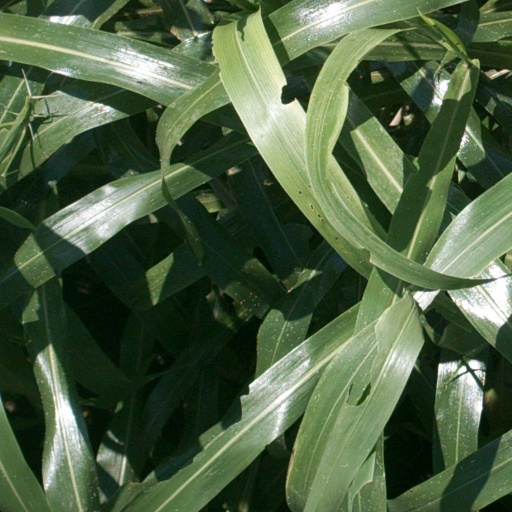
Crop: sorghum